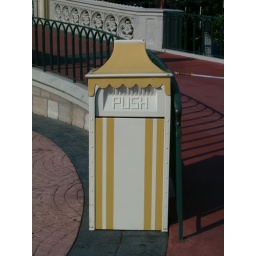
White and yellow striped trash can with special yellow top found around Cinderella Castle at the Magic Kingdom